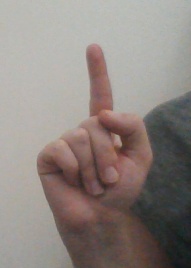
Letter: bb